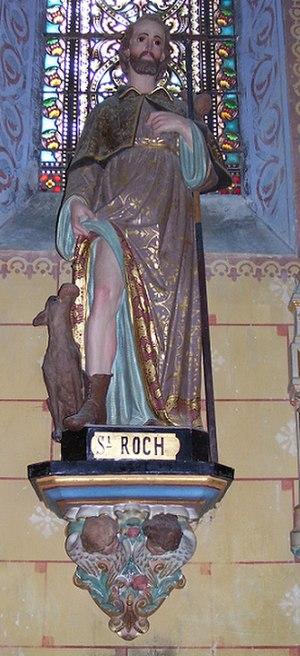
Rennes-le-Château est une commune française située dans le département de l'Aude en région Occitanie.